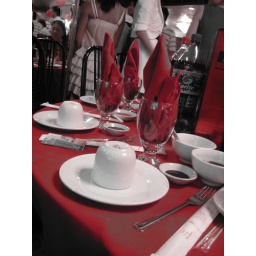
table setting in red